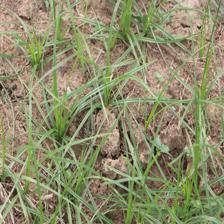
Label: Grass